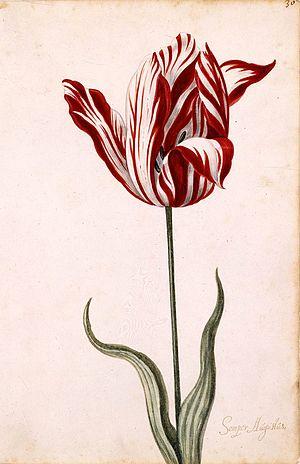
En pathologie végétale, les mosaïques sont des symptômes de maladies virales. Ces symptômes se manifestent notamment par une décoloration du limbe foliaire évoquant des motifs de mosaïques ou de marbrures. Ces maladies, souvent désignées elles-mêmes sous le nom de « mosaïque », sont causées par divers phytovirus et peuvent entraîner dans certaines cultures des dommages économiques importants.
Le virus de la panachure de la tulipe est un phytovirus du genre Potyvirus. Ce virus à distribution cosmopolite, dont la transmission est assurée par des pucerons, est présent dans toutes les régions tempérées où la tulipe est cultivée. C'est l'une des cinq espèces de virus de la famille des Potyviridae qui provoque la panachure des couleurs des fleurs de tulipes. Ces virus infectent des plantes appartenant à seulement deux genres de la famille des Liliaceae : les tulipes et les lys.
La tulipomanie, est le nom donné au soudain engouement pour les tulipes dans le nord des Provinces-Unies au milieu du XVIIᵉ siècle, qui entraîna l'augmentation démesurée puis l'effondrement des cours du bulbe de tulipe : ce qu’on appelle la « crise de la tulipe » en histoire économique. Au plus fort de la tulipomanie, en février 1637, des promesses de vente pour un bulbe se négociaient pour un montant égal à dix fois le salaire annuel d’un artisan spécialisé. Certains historiens ont qualifié cette crise de « première bulle spéculative » de l’histoire. Elle est restée dans les mémoires, tout au long de l'Histoire des bourses de valeurs.
Un phytovirus est un virus s'attaquant aux organismes végétaux. Ces virus ont la particularité de pénétrer la cellule végétale de leur hôte afin de détourner à leur profit les mécanismes de la cellule et leur permettre de se reproduire.